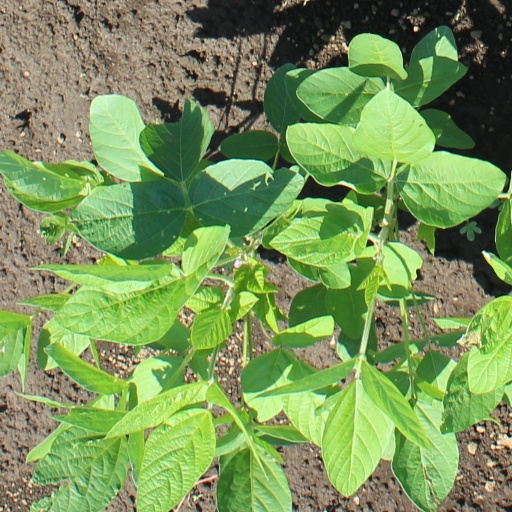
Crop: soybean